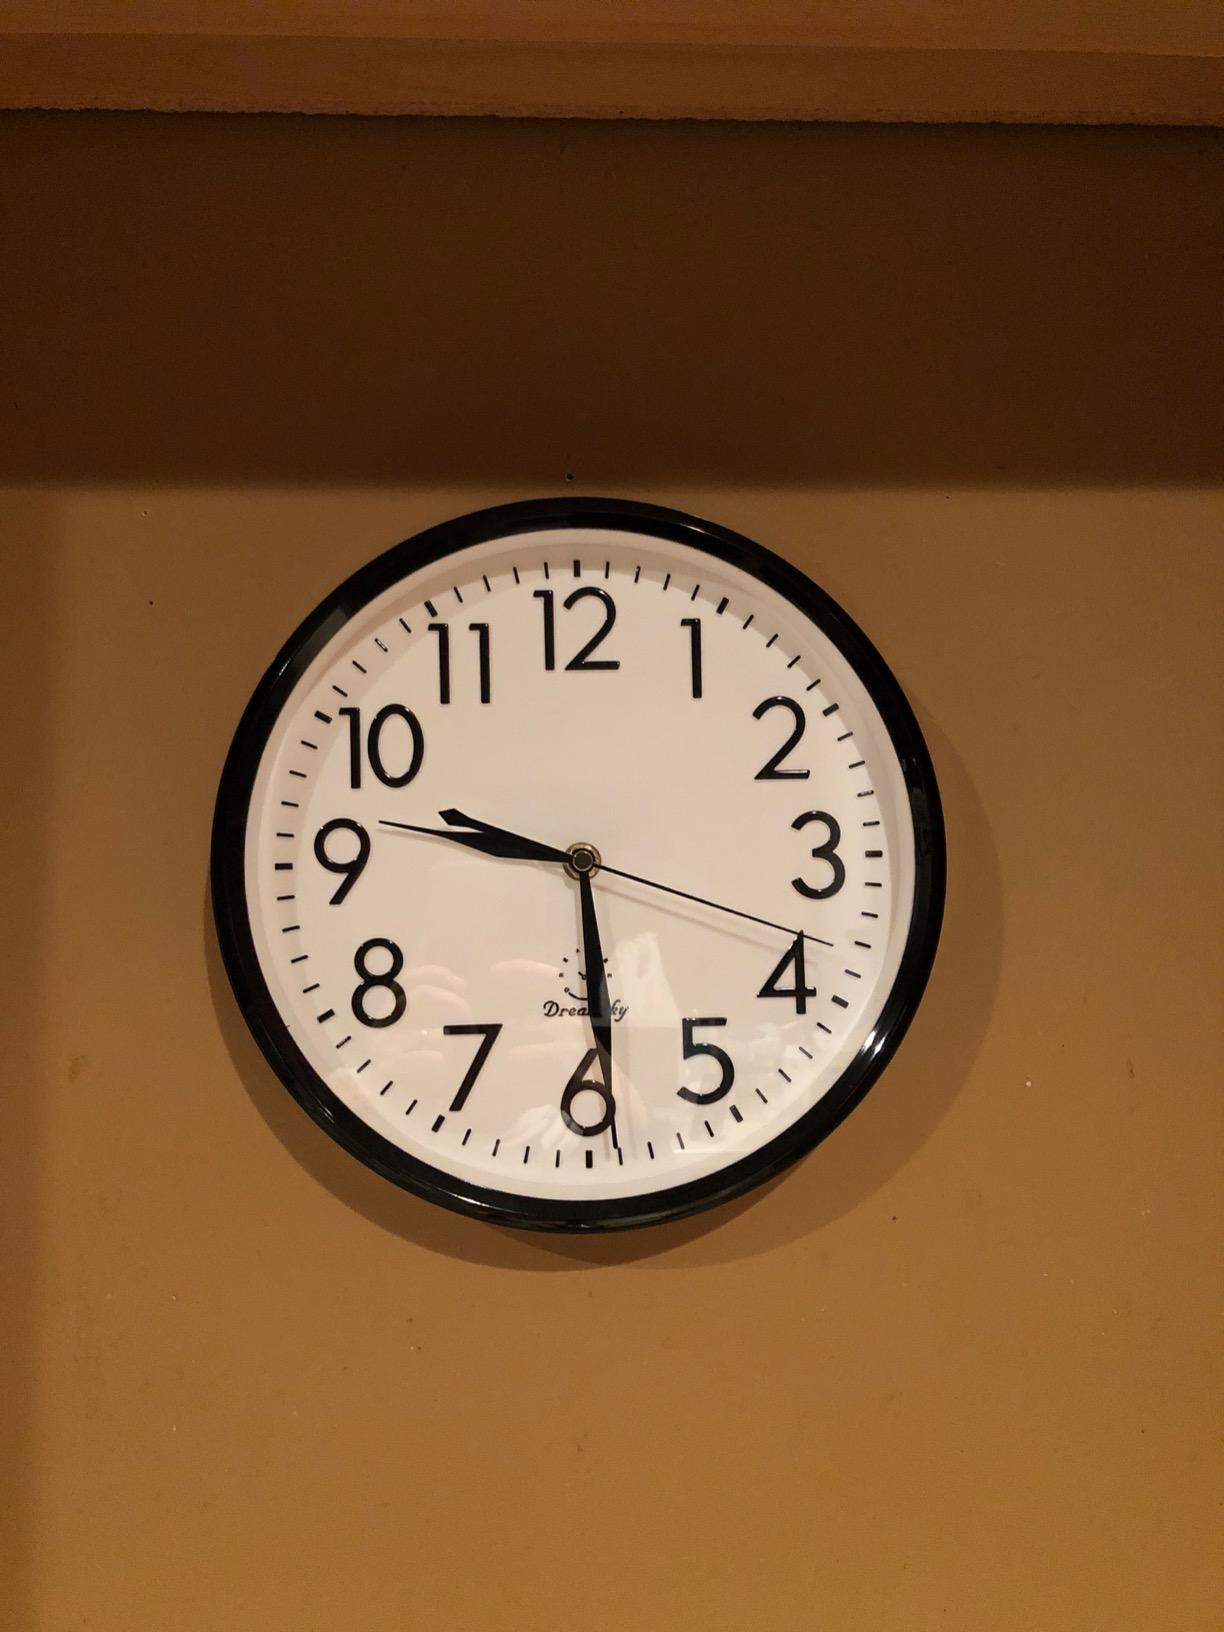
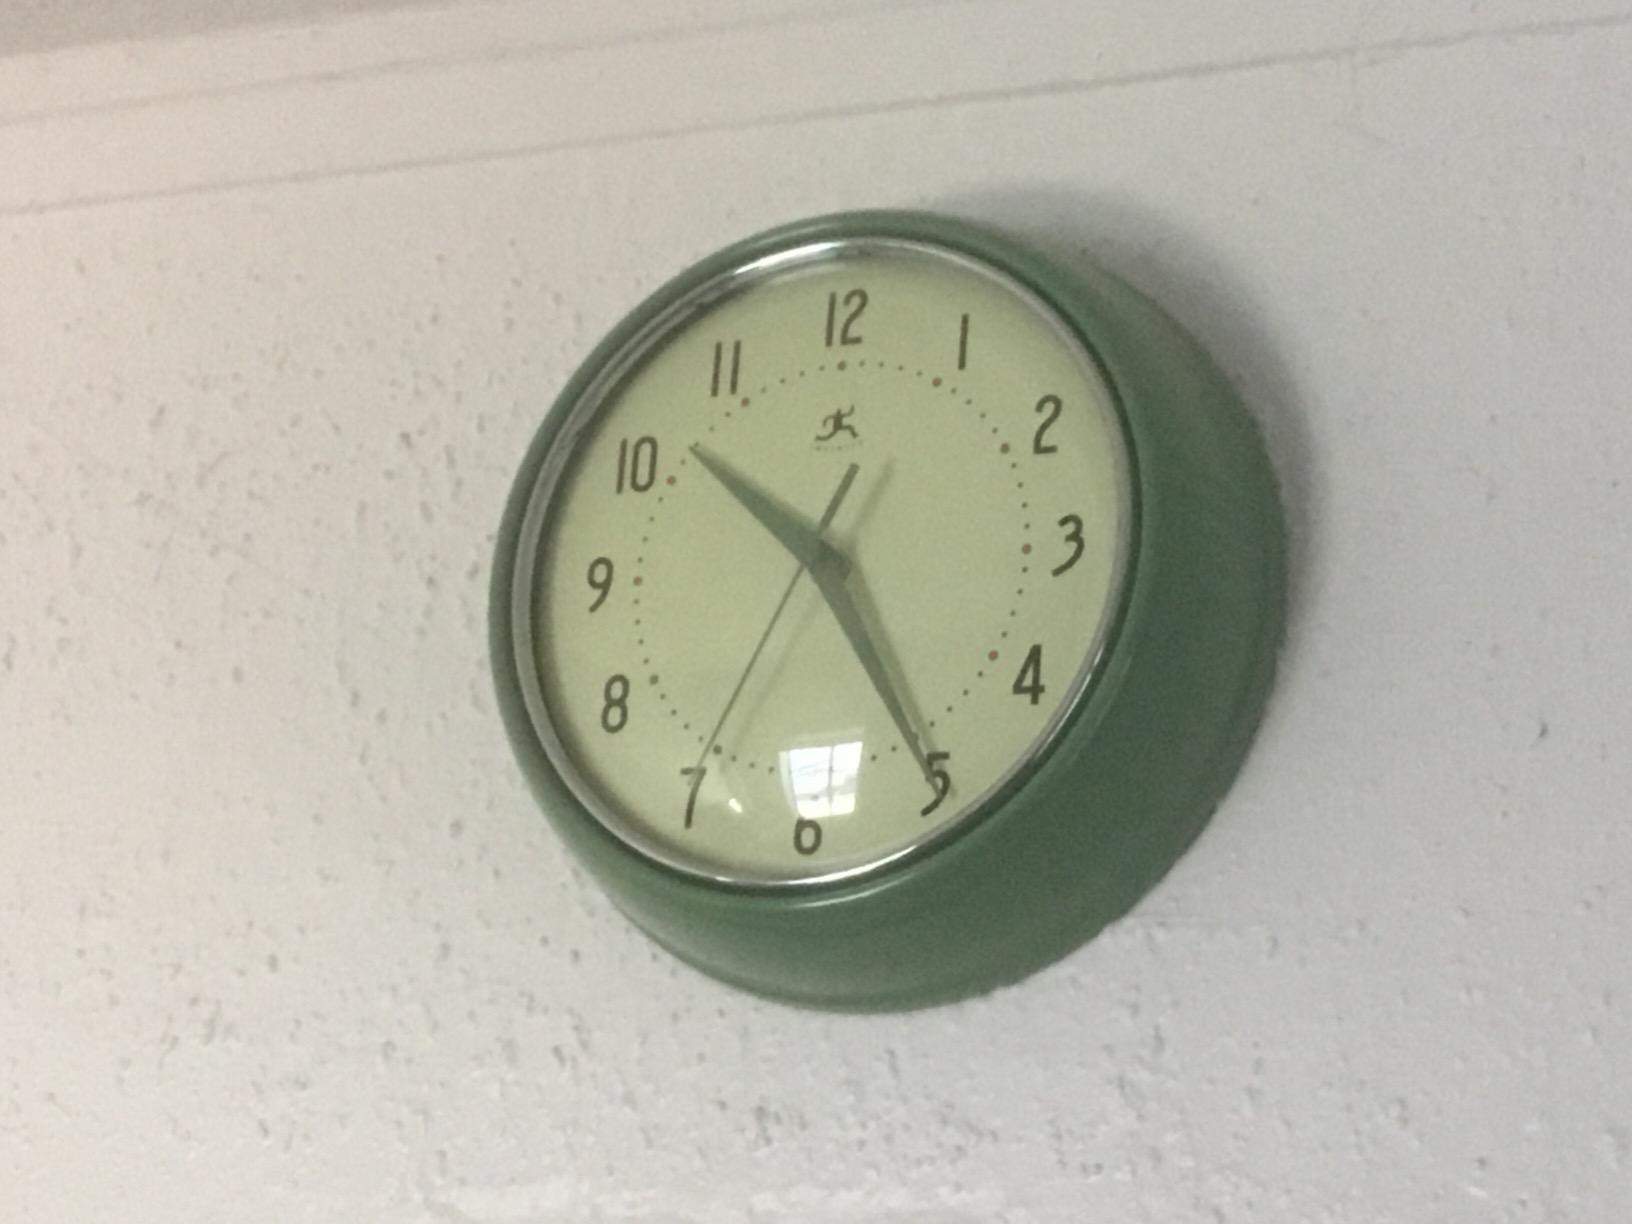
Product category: clock
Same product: no